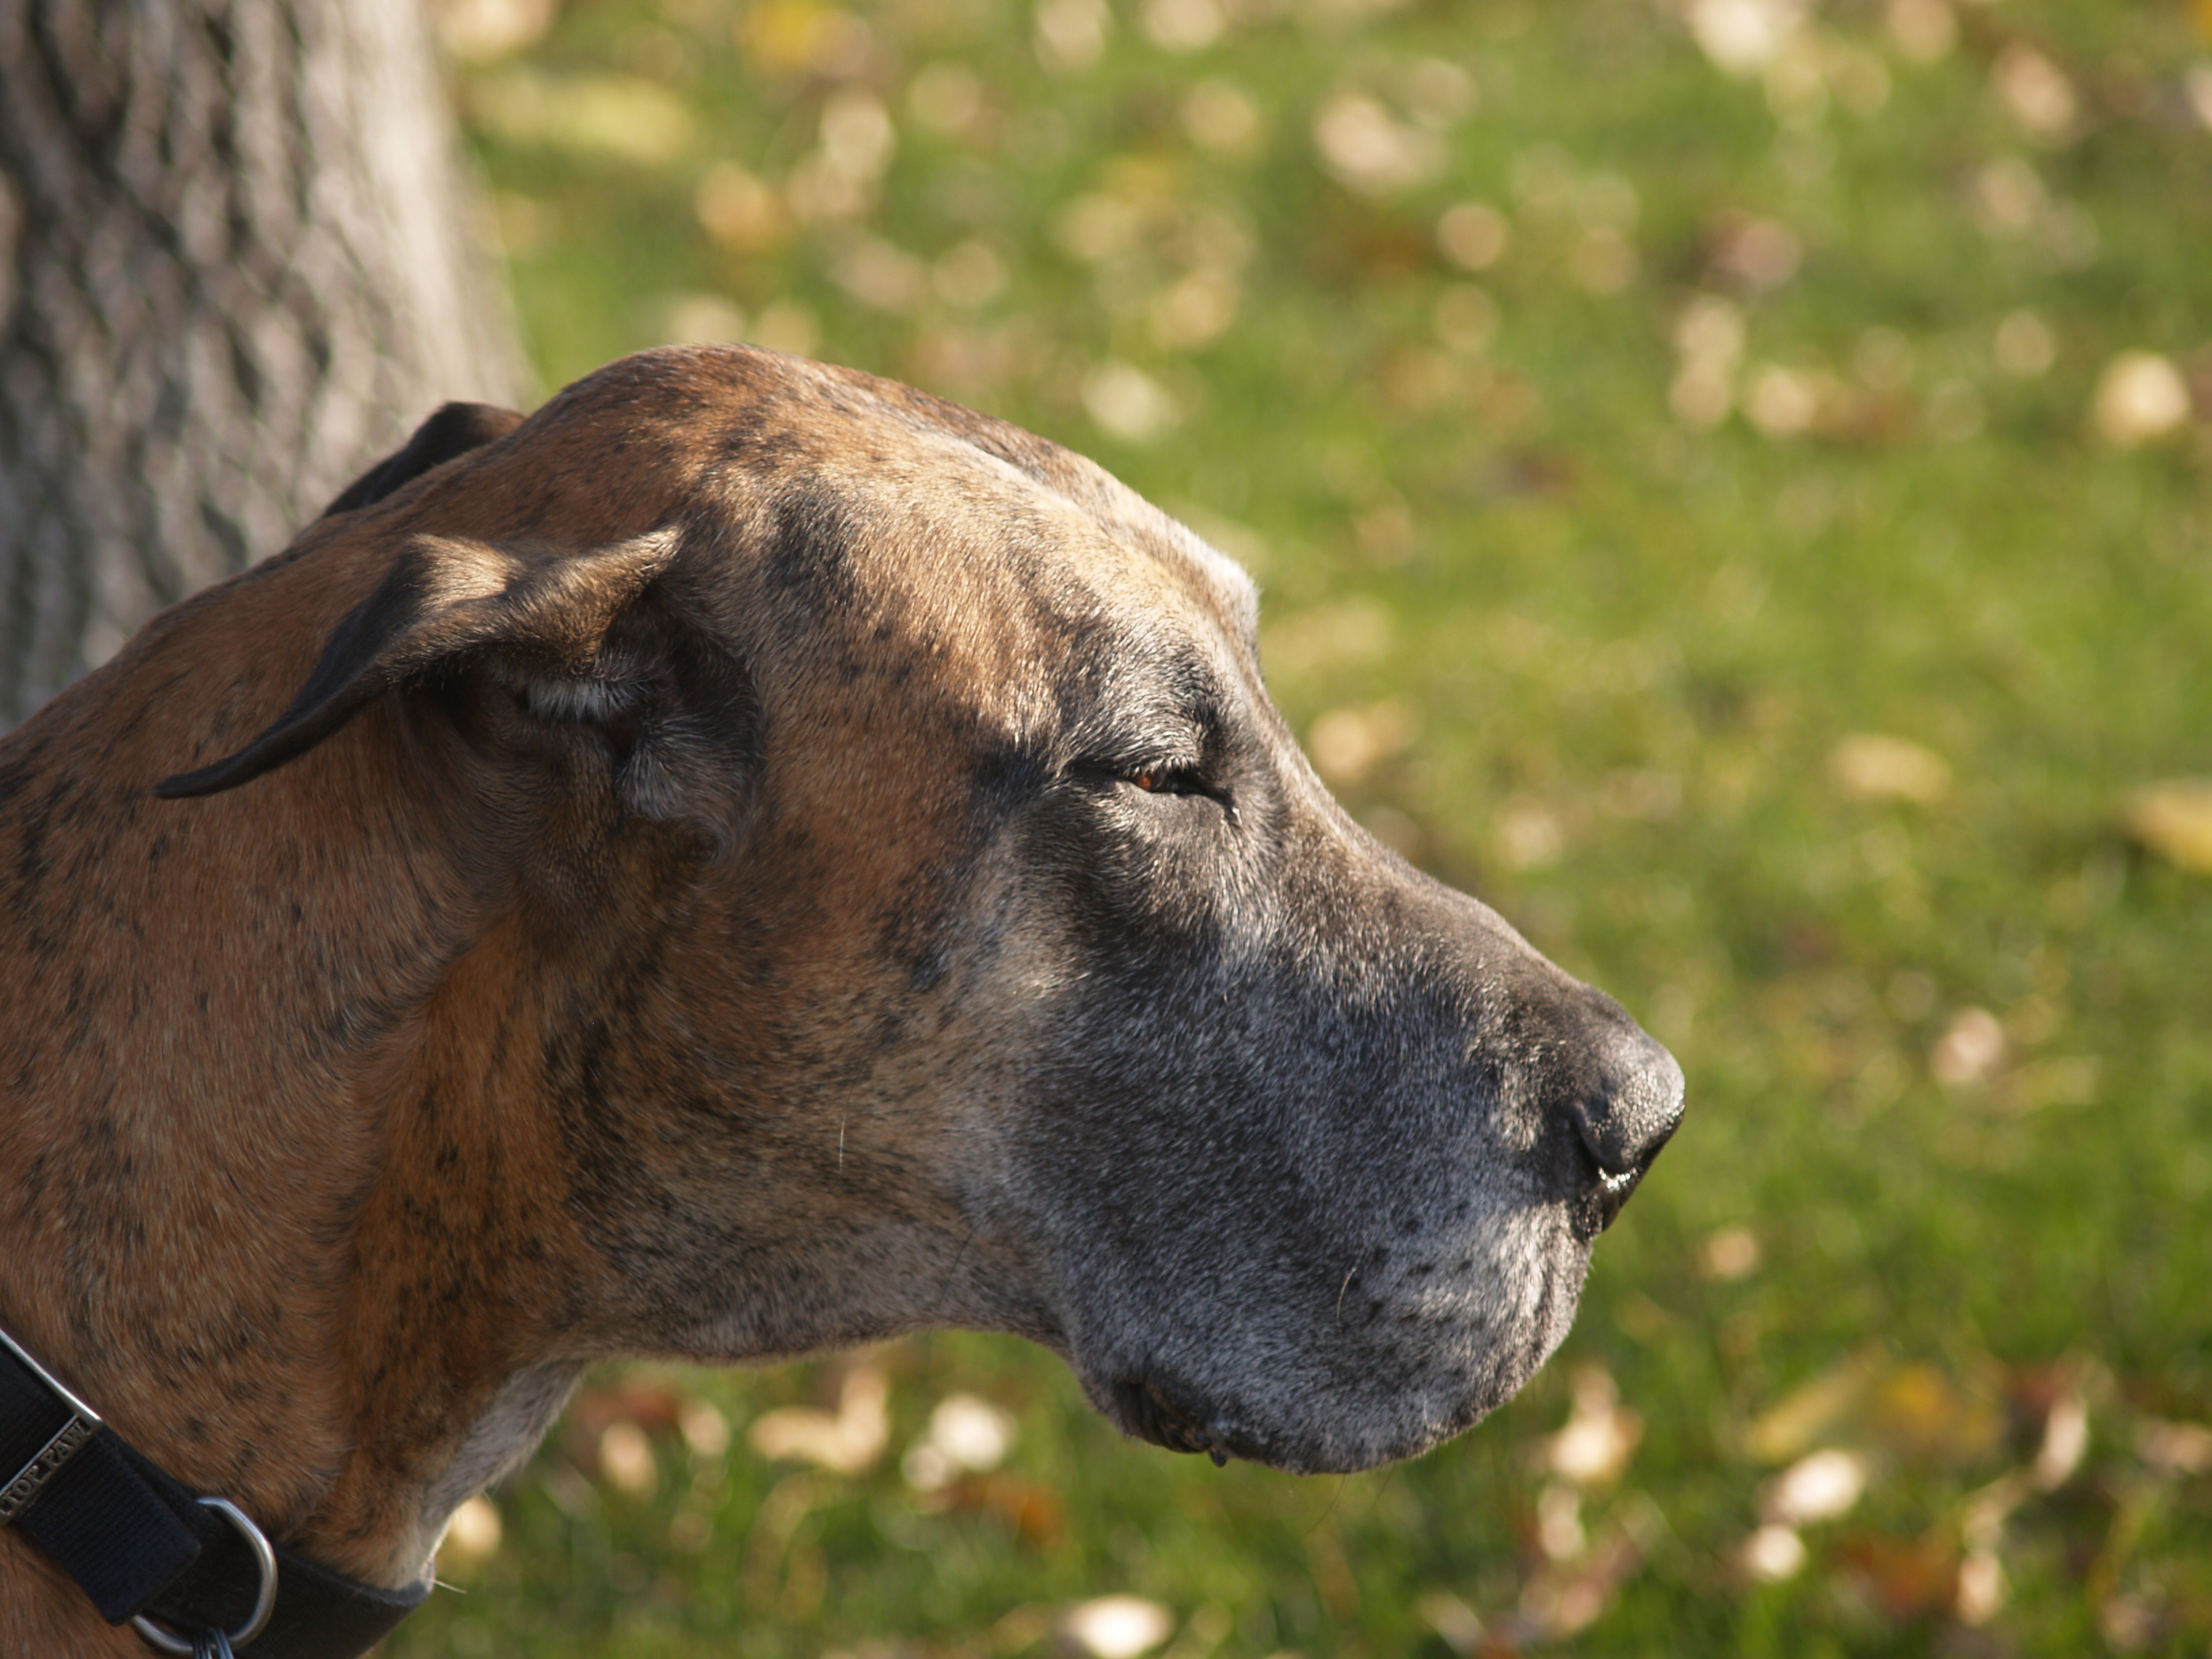
dog, great dane, dog head, big dog, mammal, vertebrate, canidae, dog breed, carnivore, snout, cimarr n uruguayo, fawn, alaunt, fila brasileiro, black mouth cur, alano espa ol